Slitrig Water

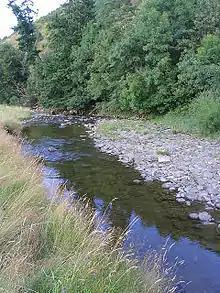
The Slitrig Water at Fleety Wood, 4 km from Dodburn, in the Scottish Borders

Slitrig Water (archaic Scots: "Slitterick Waiter"; current Southern Scots: "Slitrig Witter"), also known as the River Slitrig, is a river in the Scottish Borders. It is a tributary of the River Teviot.